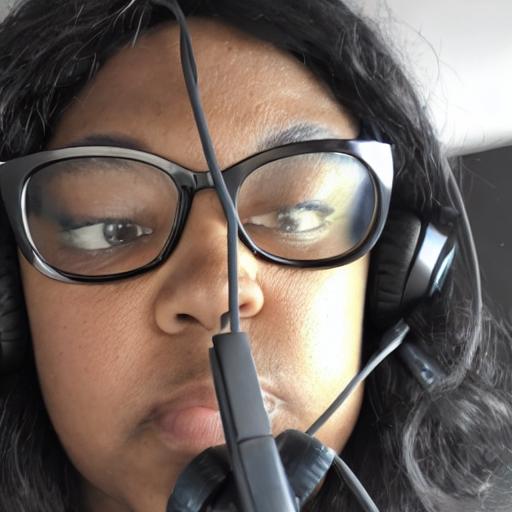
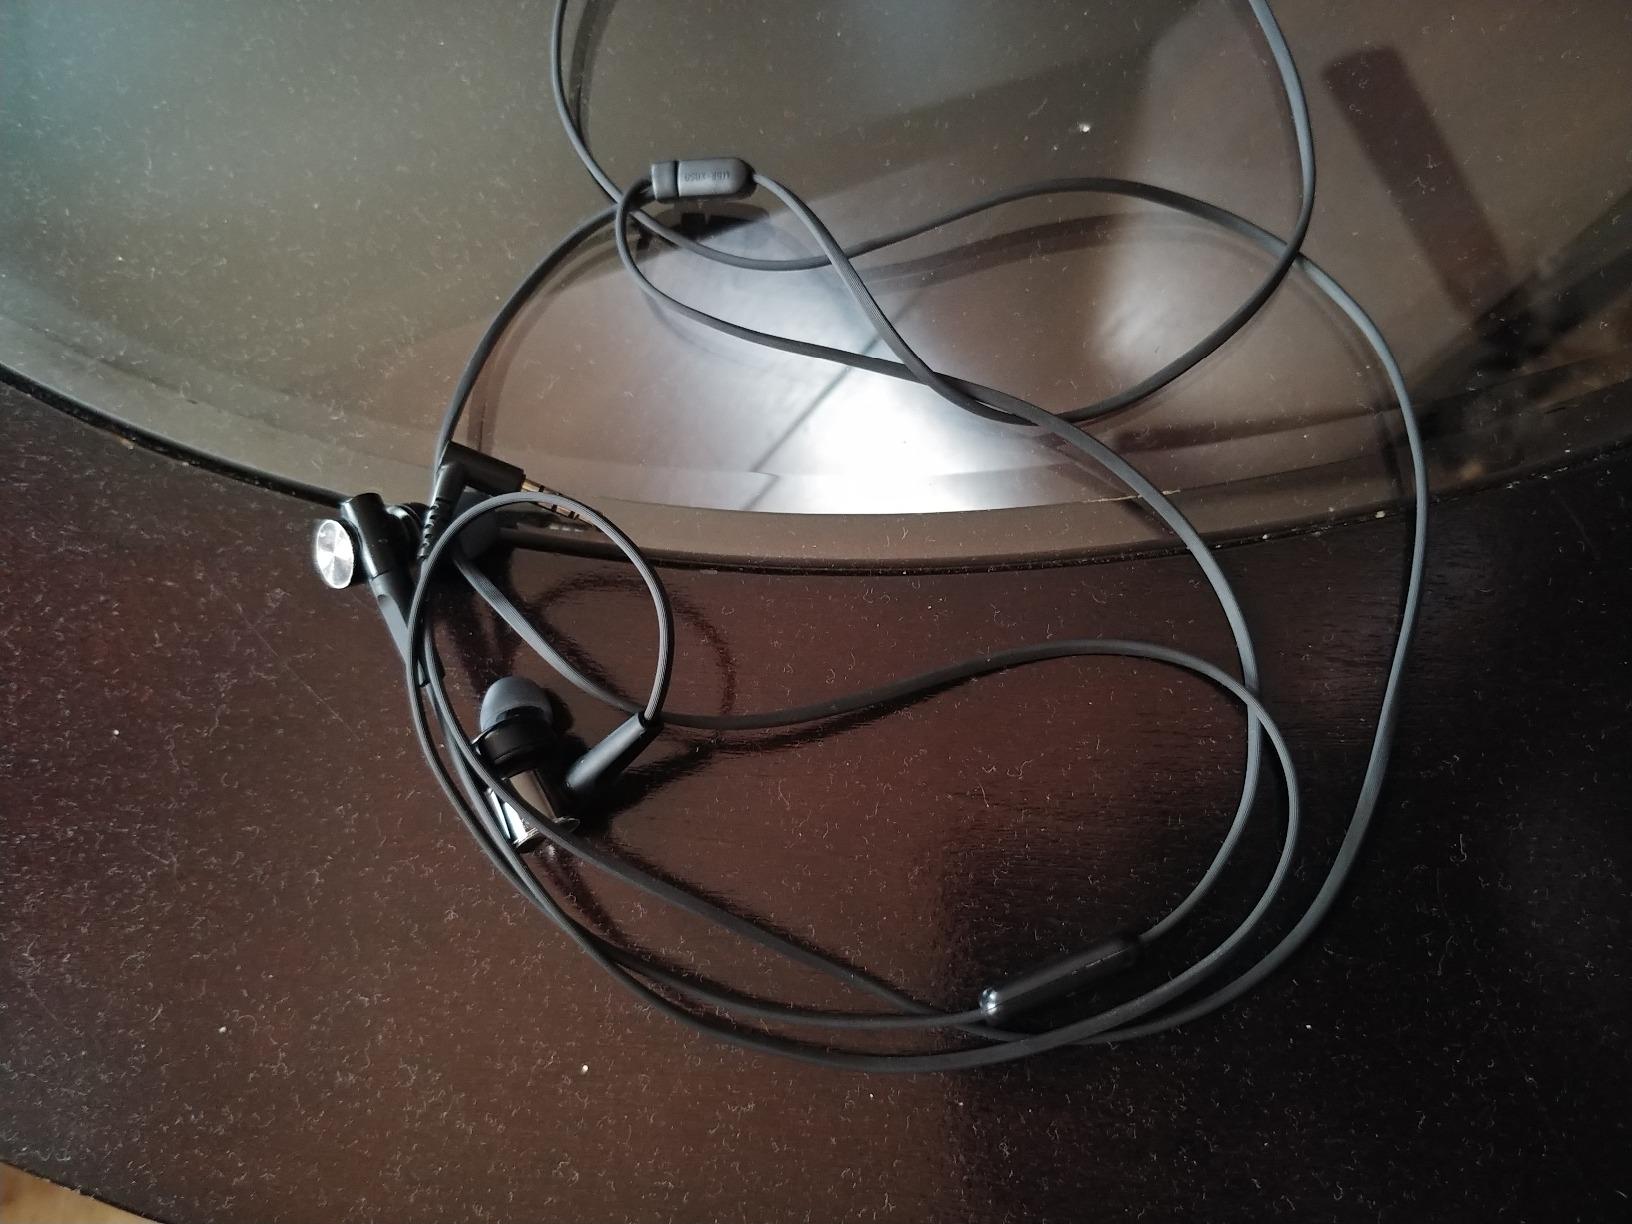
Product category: headphones
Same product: no